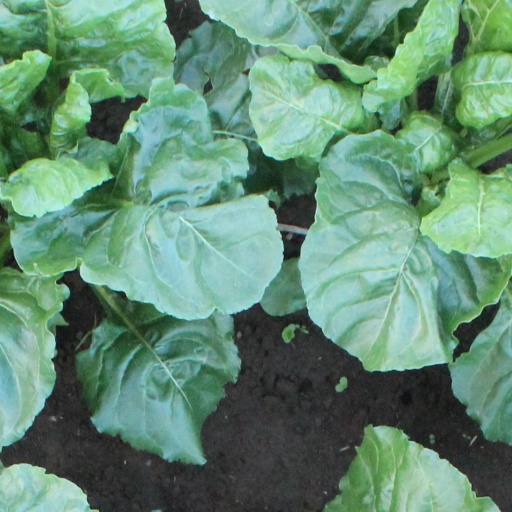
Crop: sugar beet